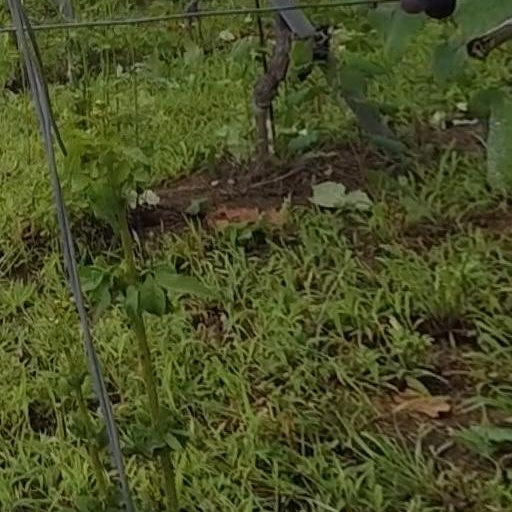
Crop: grape